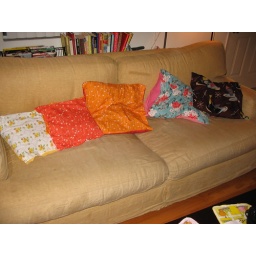
Ugly yet soft couch from the nice man next door and pillows with colorful cases made by me.